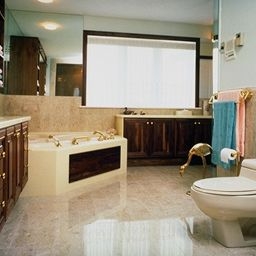
Room type: kitchen